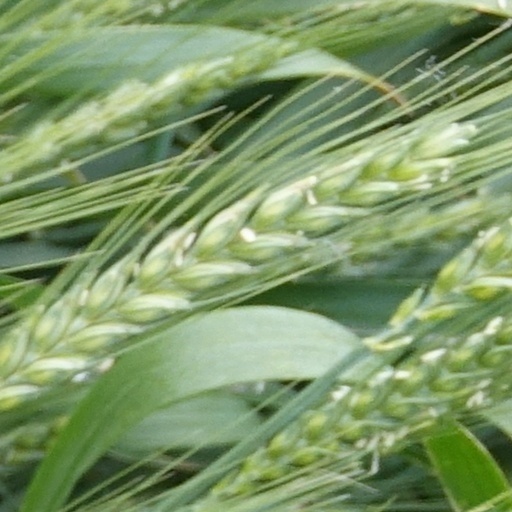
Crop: wheat